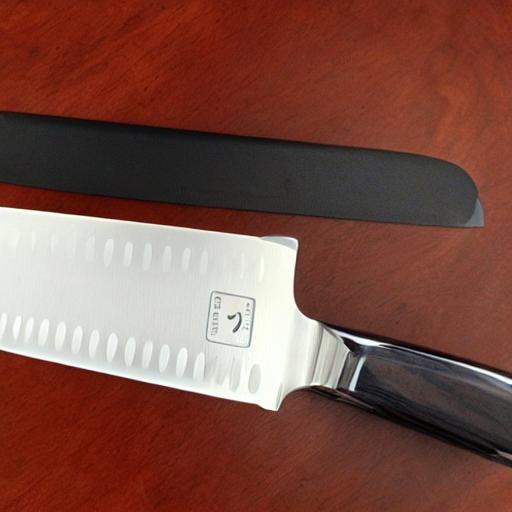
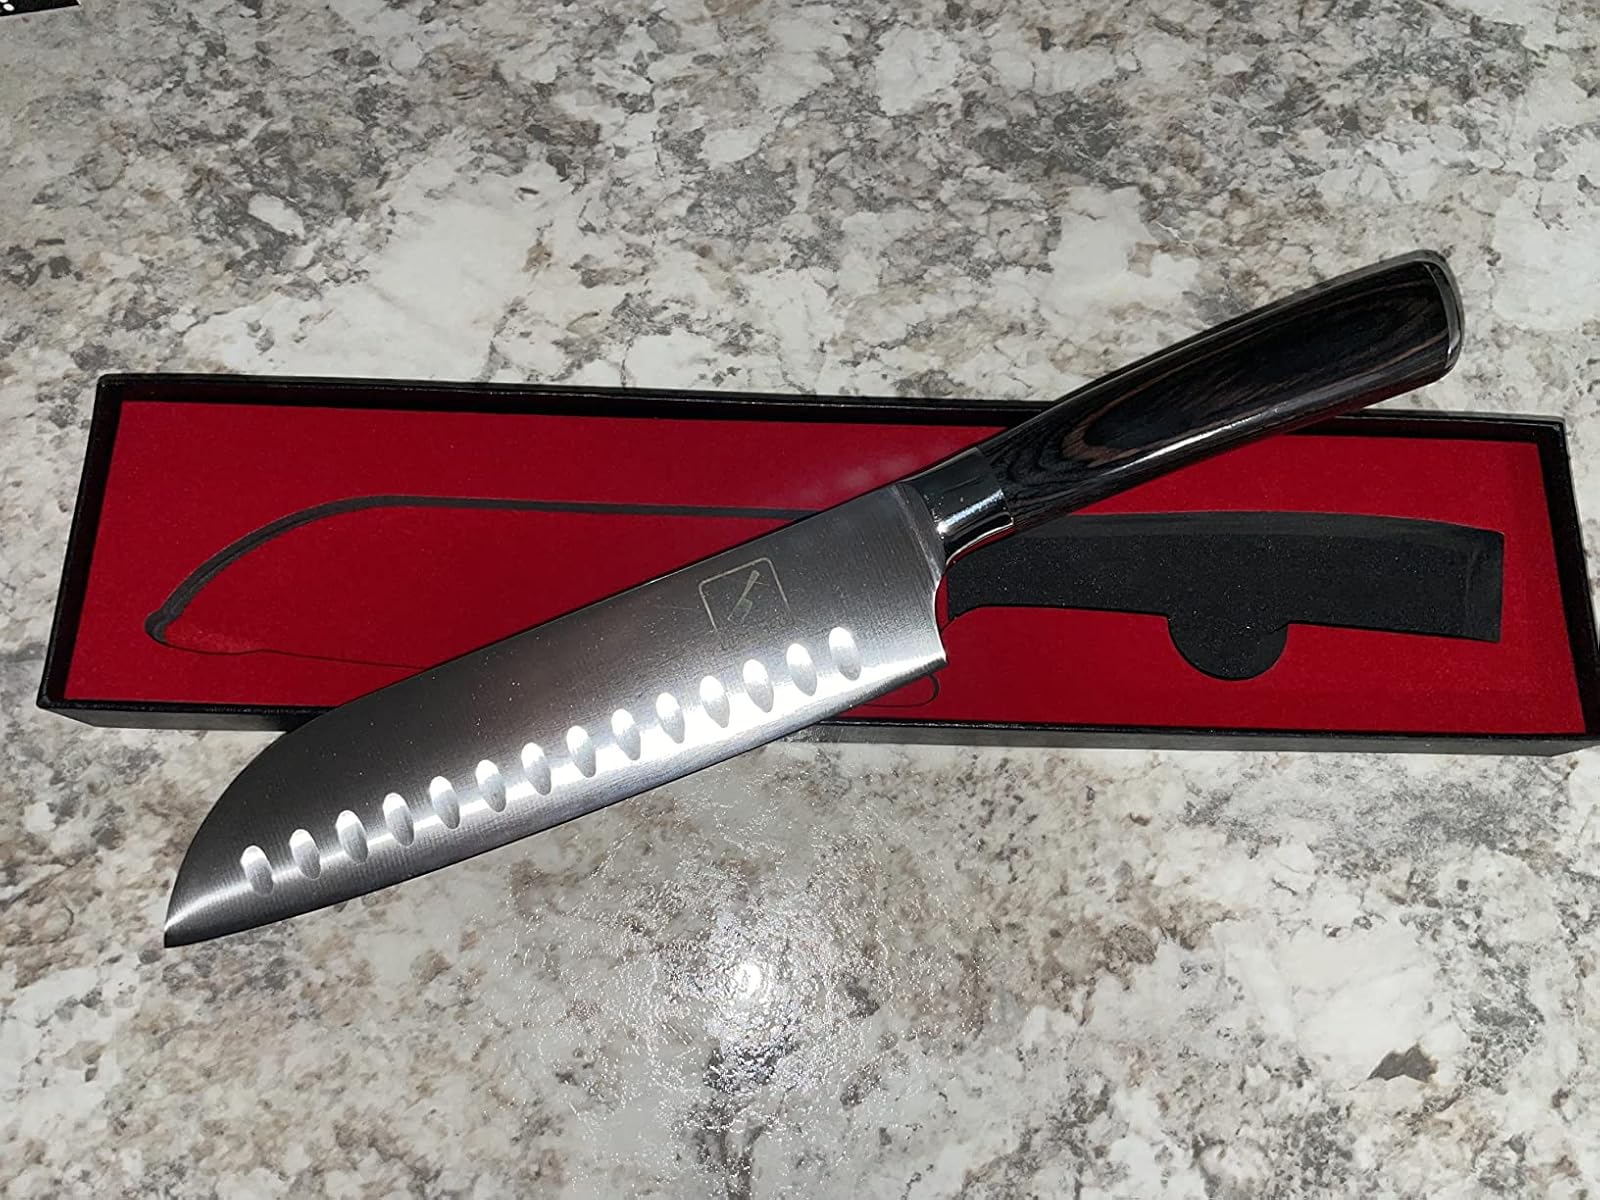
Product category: items_knife
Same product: no